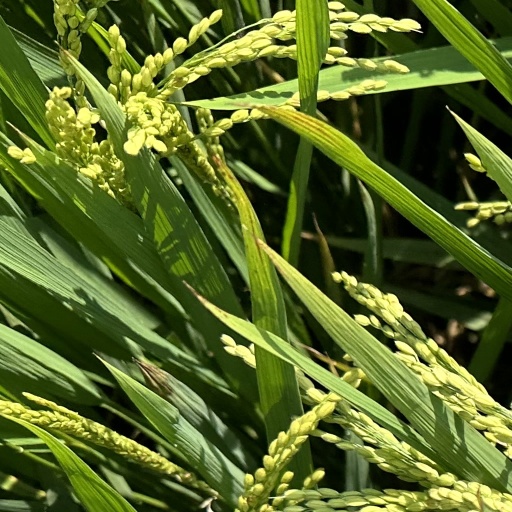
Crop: rice